Tohoku University Museum

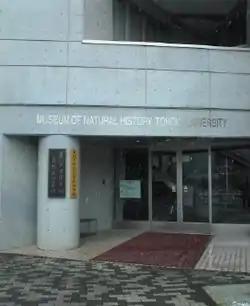

The is a university museum affiliated with Tohoku University in Sendai, Miyagi Prefecture, Japan. From the collection of over 2,000,000 items, including rocks, minerals, fossils, archaeological materials, and maps, approximately 1,000 are on display at any one time.